Annadata (1972 film)

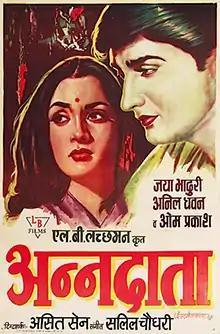
Poster

Annadata is a 1972 Indian Hindi-language drama film directed by Asit Sen. The film stars Jaya Bhaduri and Anil Dhawan and Om Prakash in pivotal role.